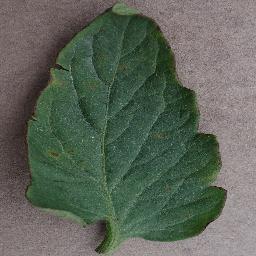
Label: Tomato___Bacterial_spot